Dangerous When Wet

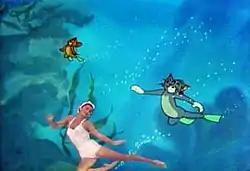

In the underwater sequences in which Williams speaks to Tom and Jerry, Joseph Barbera animated pink bubbles coming from her mouth, an effect that cost $50,000.